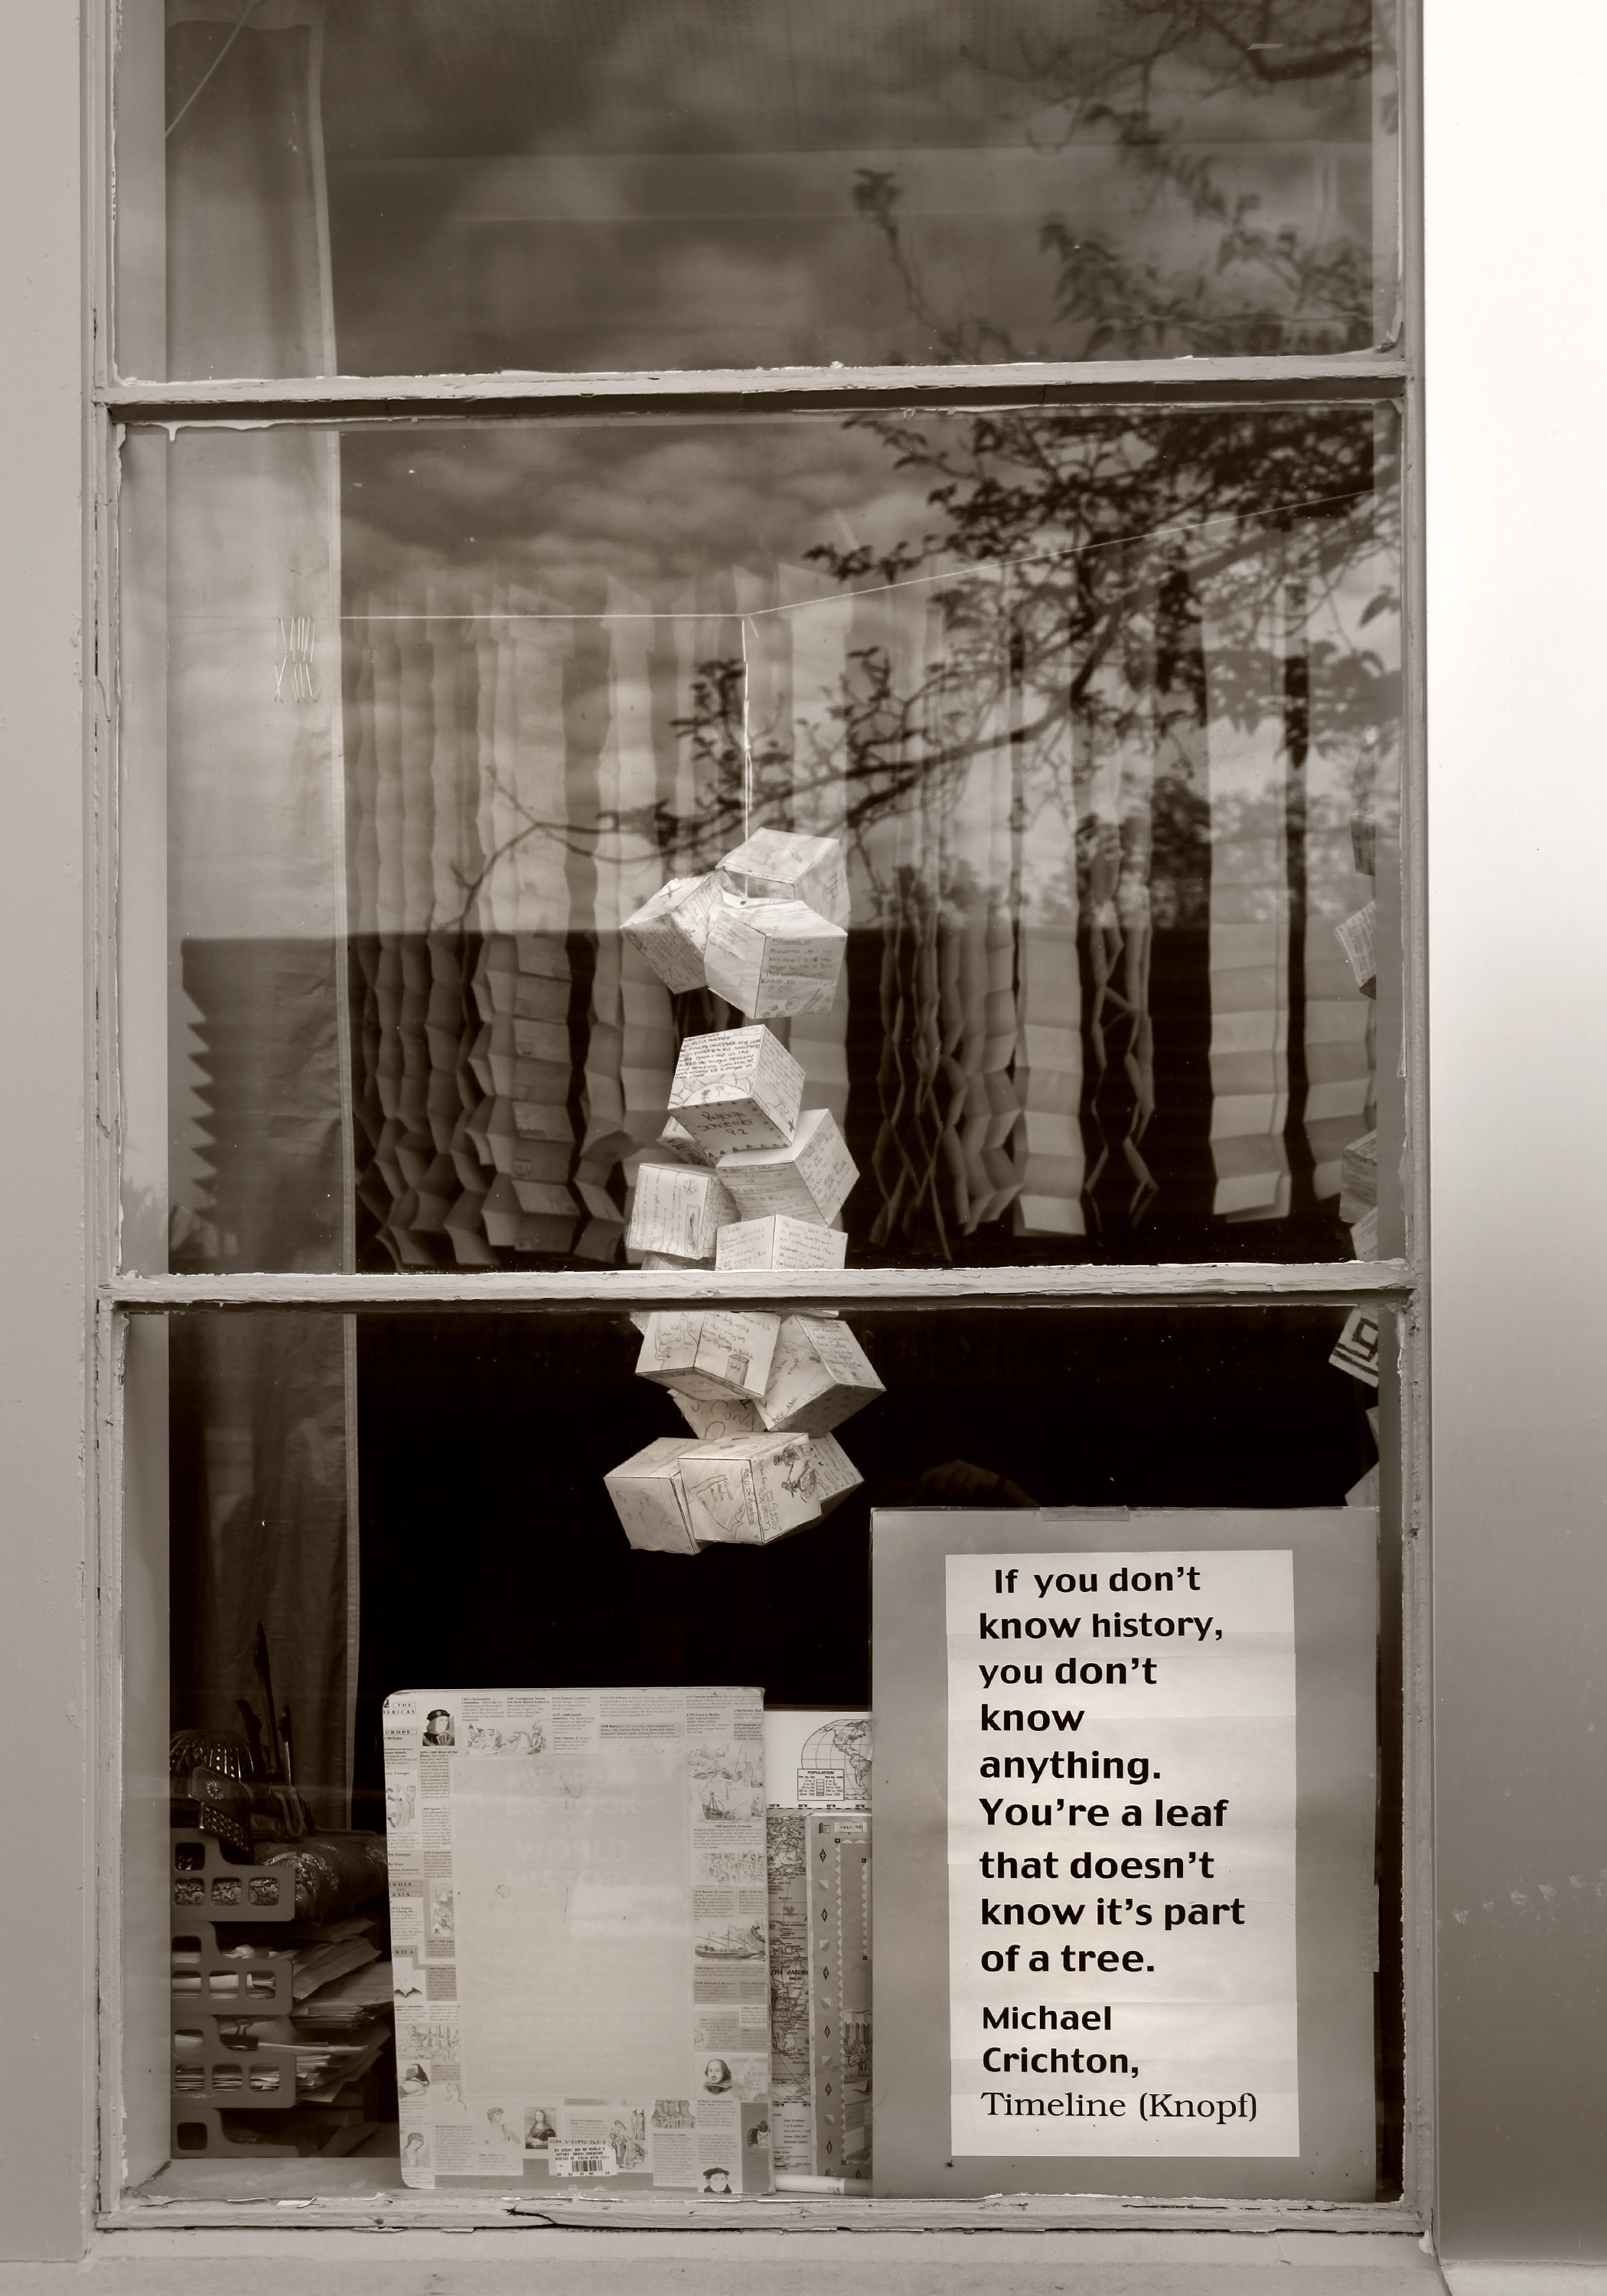
white, window, monochrome, california, classroom, interior design, art, design, photograph, school, history, image, sacramento